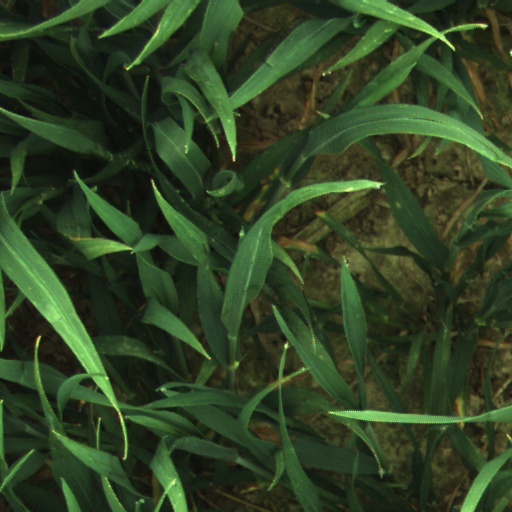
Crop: wheat